Luke Roberts (cyclist)

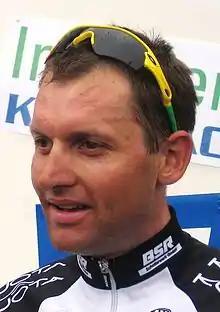
Roberts in 2009

Luke Justin Roberts (born 25 January 1977) is a sports director and former Australian racing cyclist specialising in both track cycling and road bicycle racing.